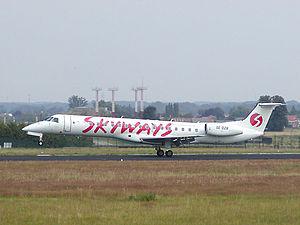
Skyways était une compagnie aérienne suédoise.